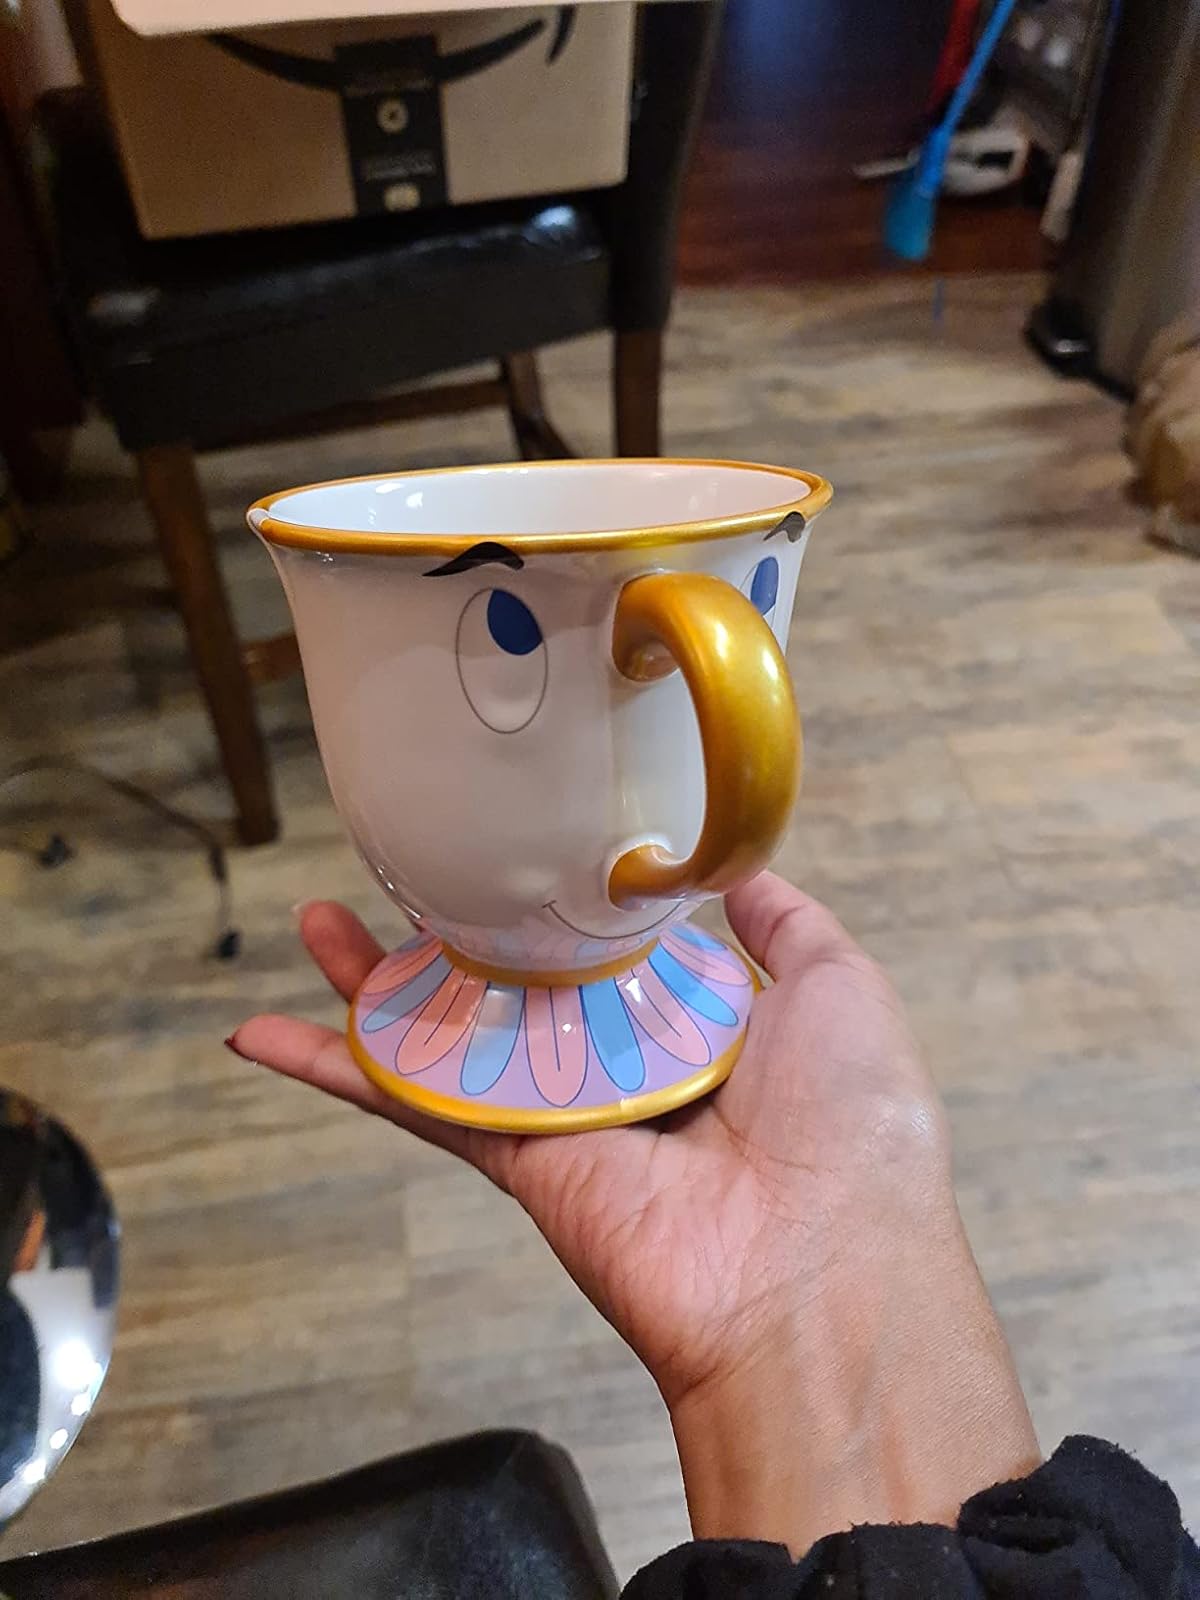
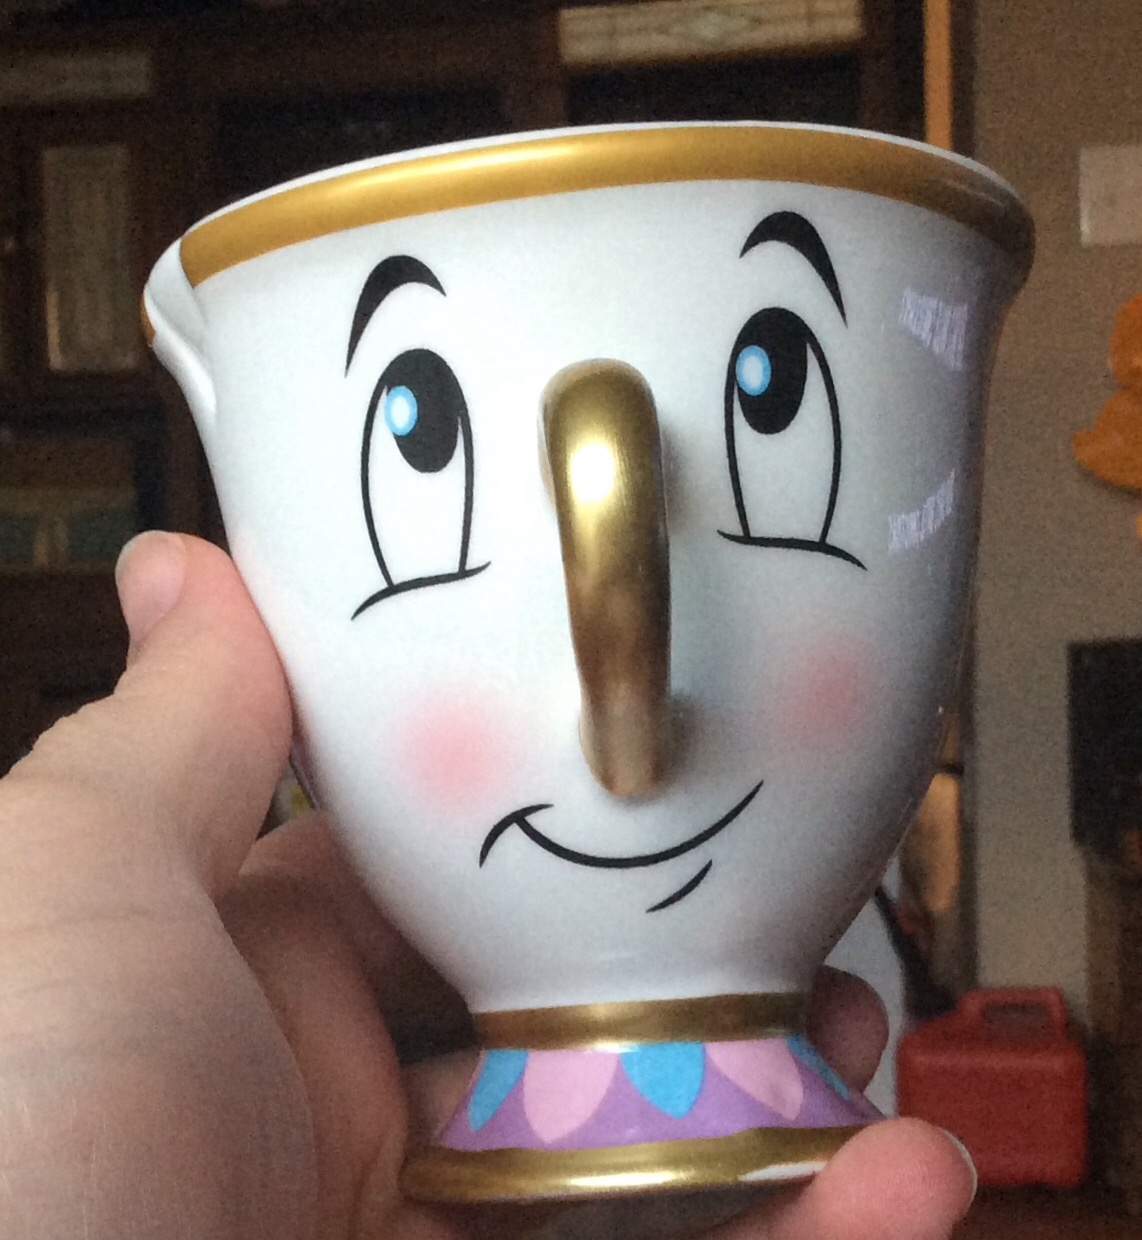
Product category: items_mug
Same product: no